Mongol elements in Western medieval art

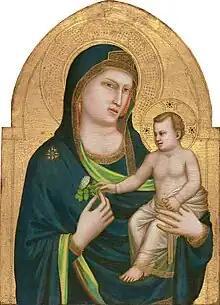
The hem band on Giotto's "Madonna and Child" (1320–1330) is a mix of Arabic and Mongol script characteristic of Giotto.

Mongol elements can be seen in European works of art ranging from the 13th to the 15th century. They encompass artistic areas such as painting and textile manufacture, and mainly consist in the European use of Mongol 'Phags-pa script in Medieval European art, as well as the representation of "Tartar" cloth and Mongol soldiers in a number of contemporary European paintings.